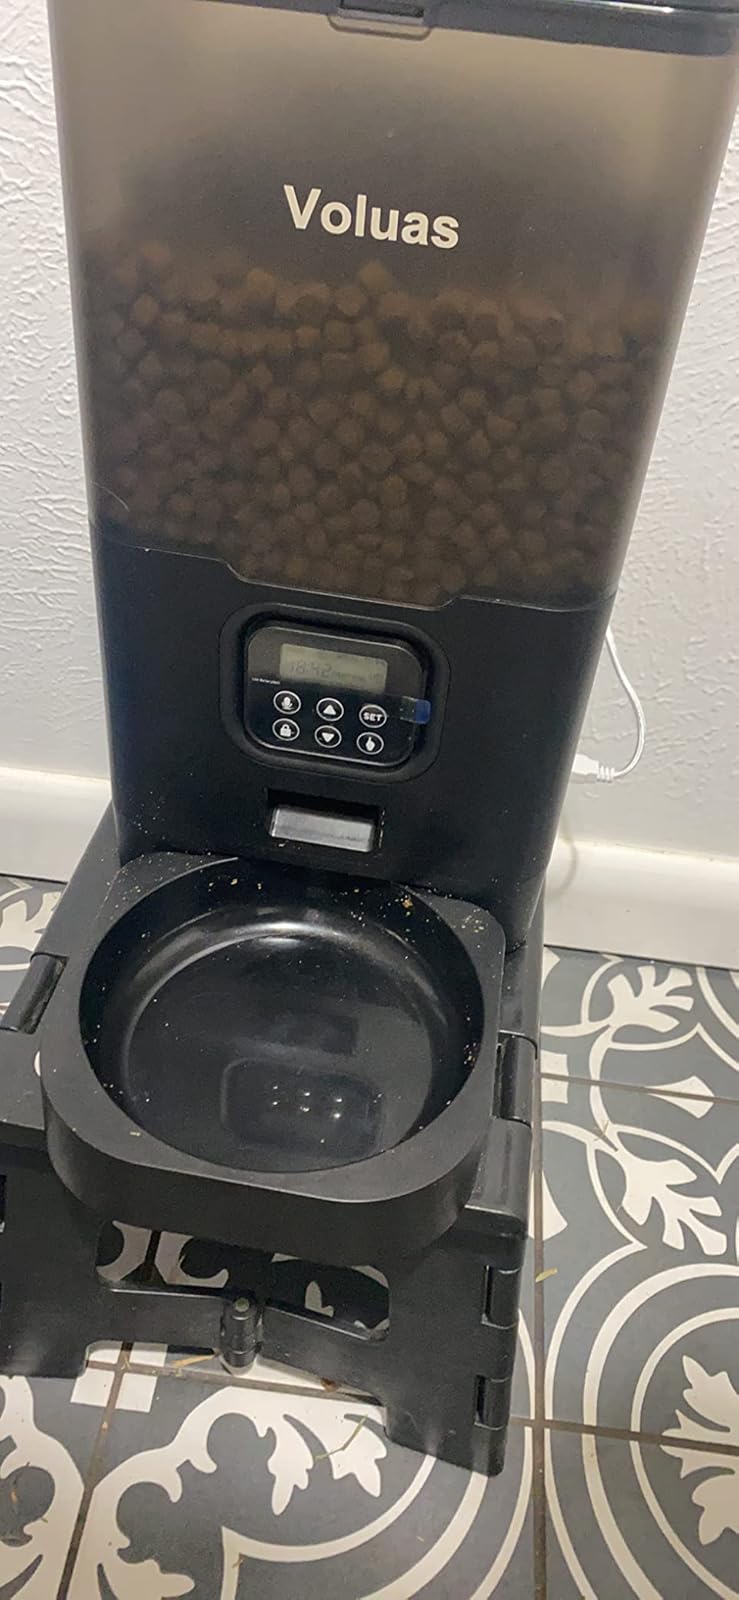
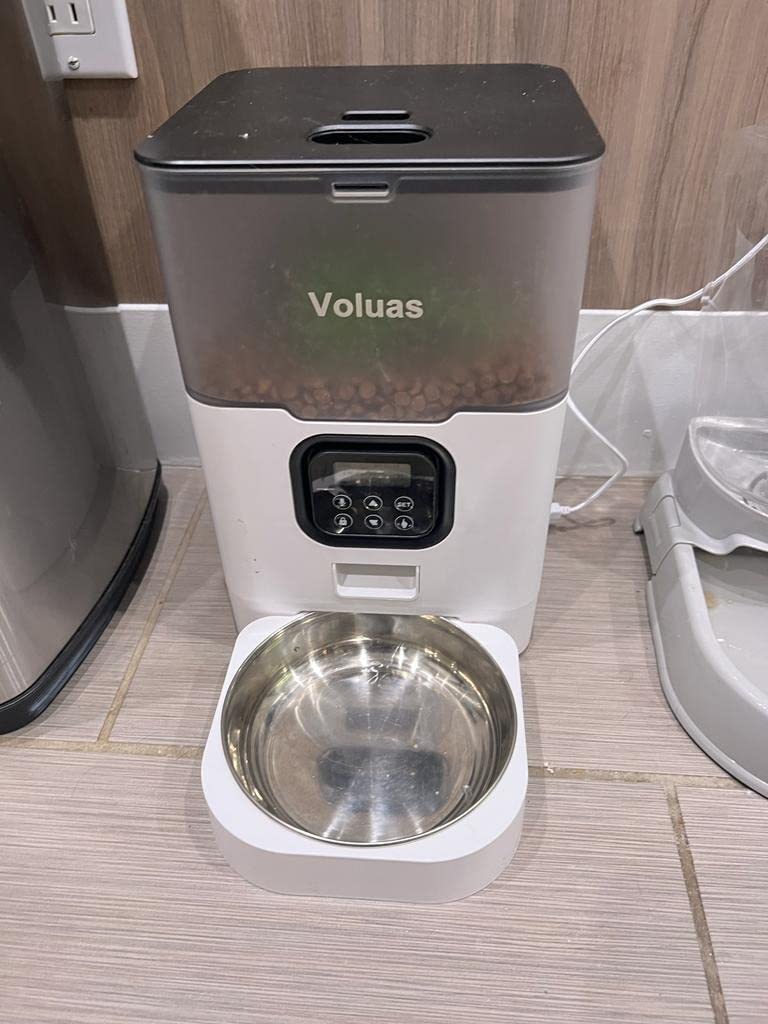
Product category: items_feeder
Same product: no